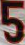
Number: 5